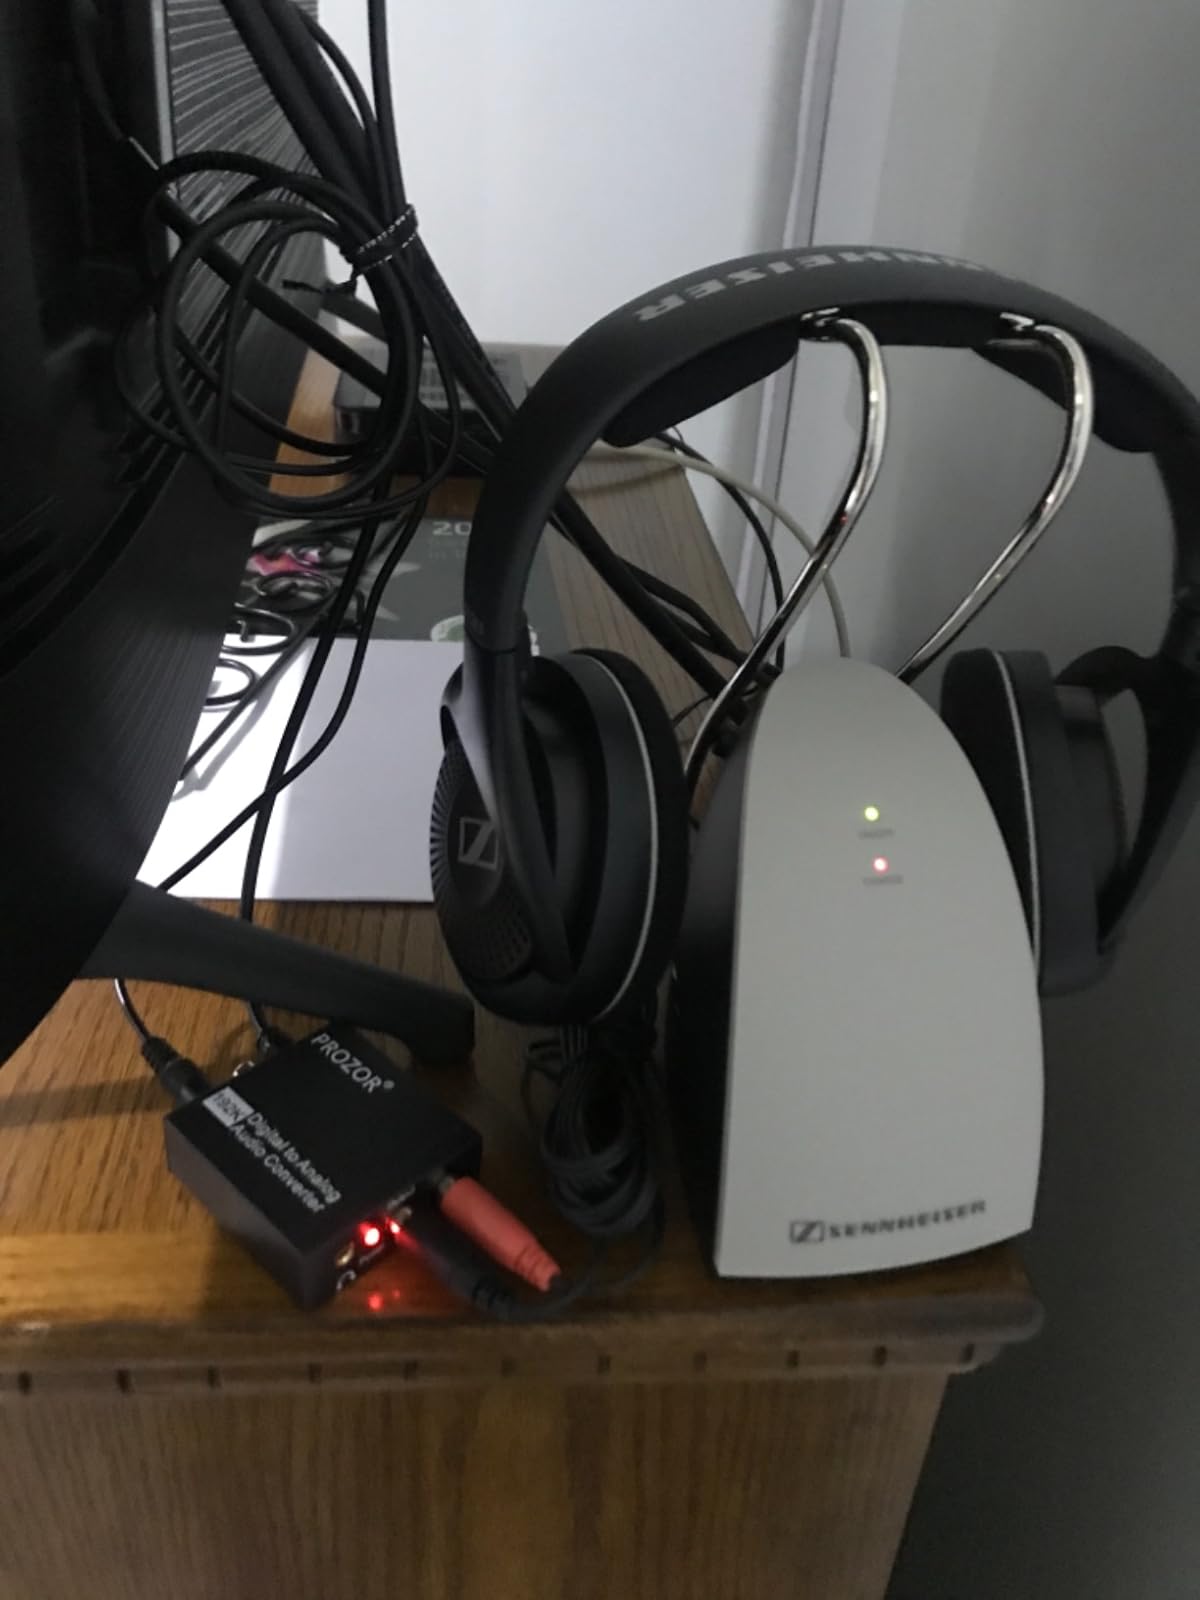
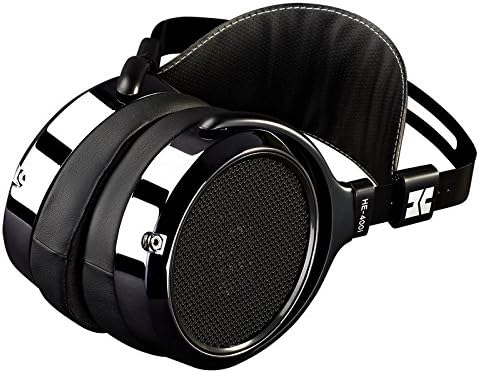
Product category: headphones
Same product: no